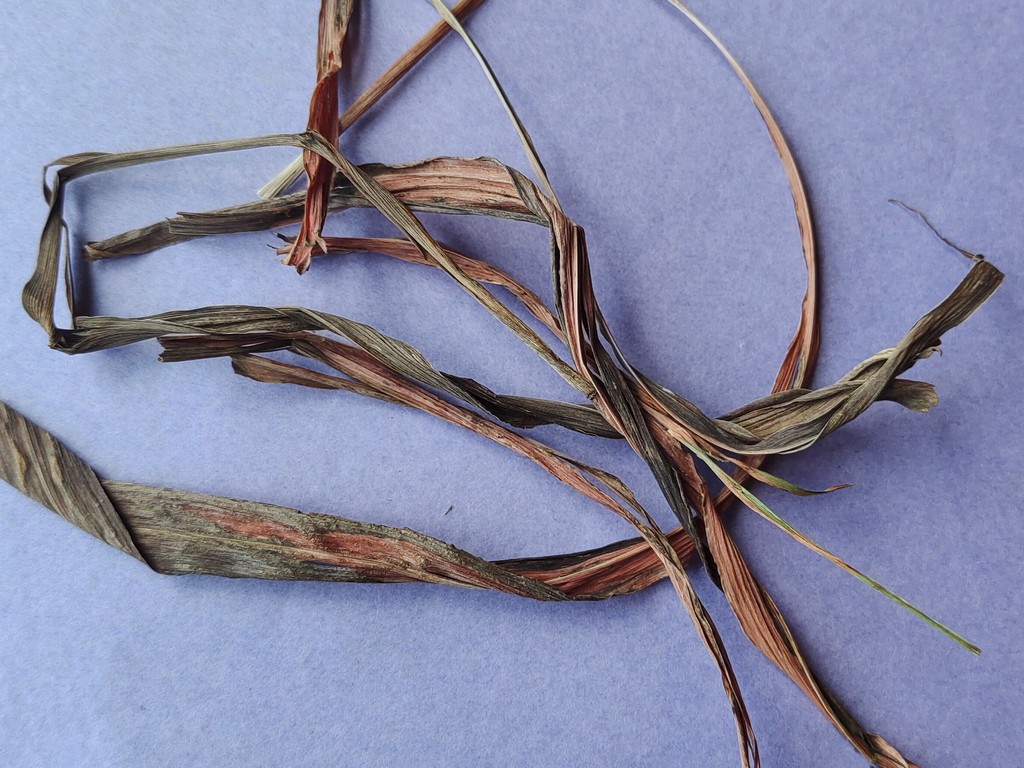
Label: Dried